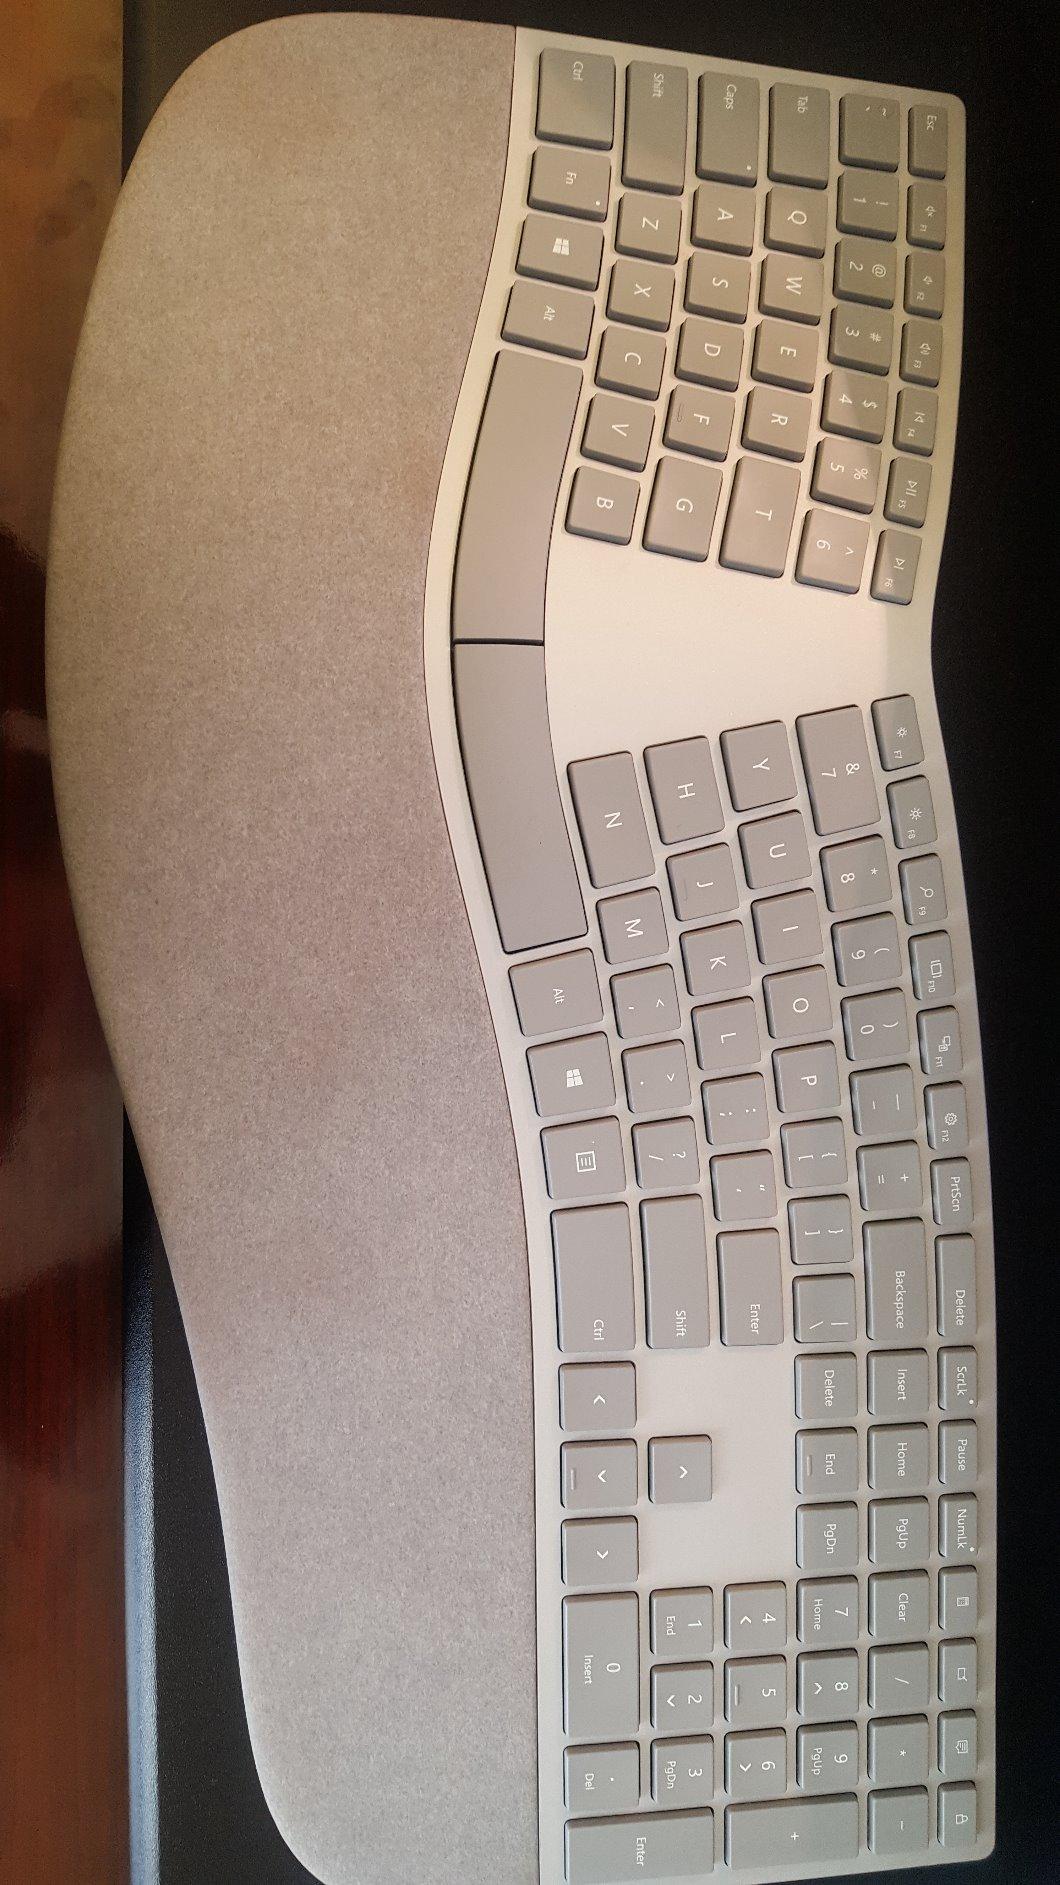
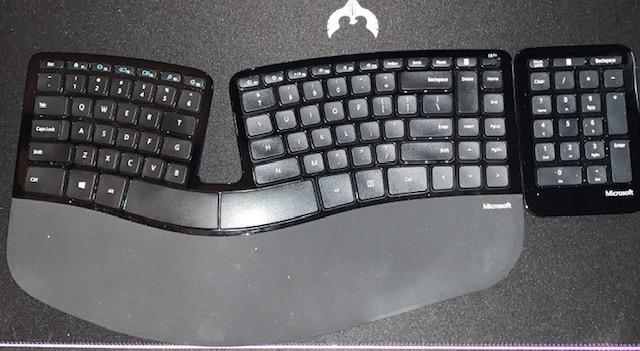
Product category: keyboard
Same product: no